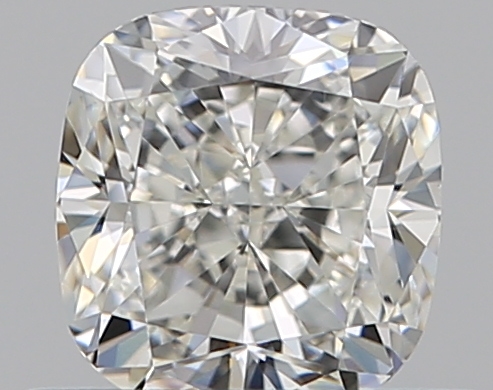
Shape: cushion
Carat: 0.6
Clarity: VS1
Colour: I
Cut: EX
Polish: EX
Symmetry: EX
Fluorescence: N
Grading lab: GIA
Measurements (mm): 4.83 x 4.59 x 3.16